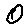
Label: 0